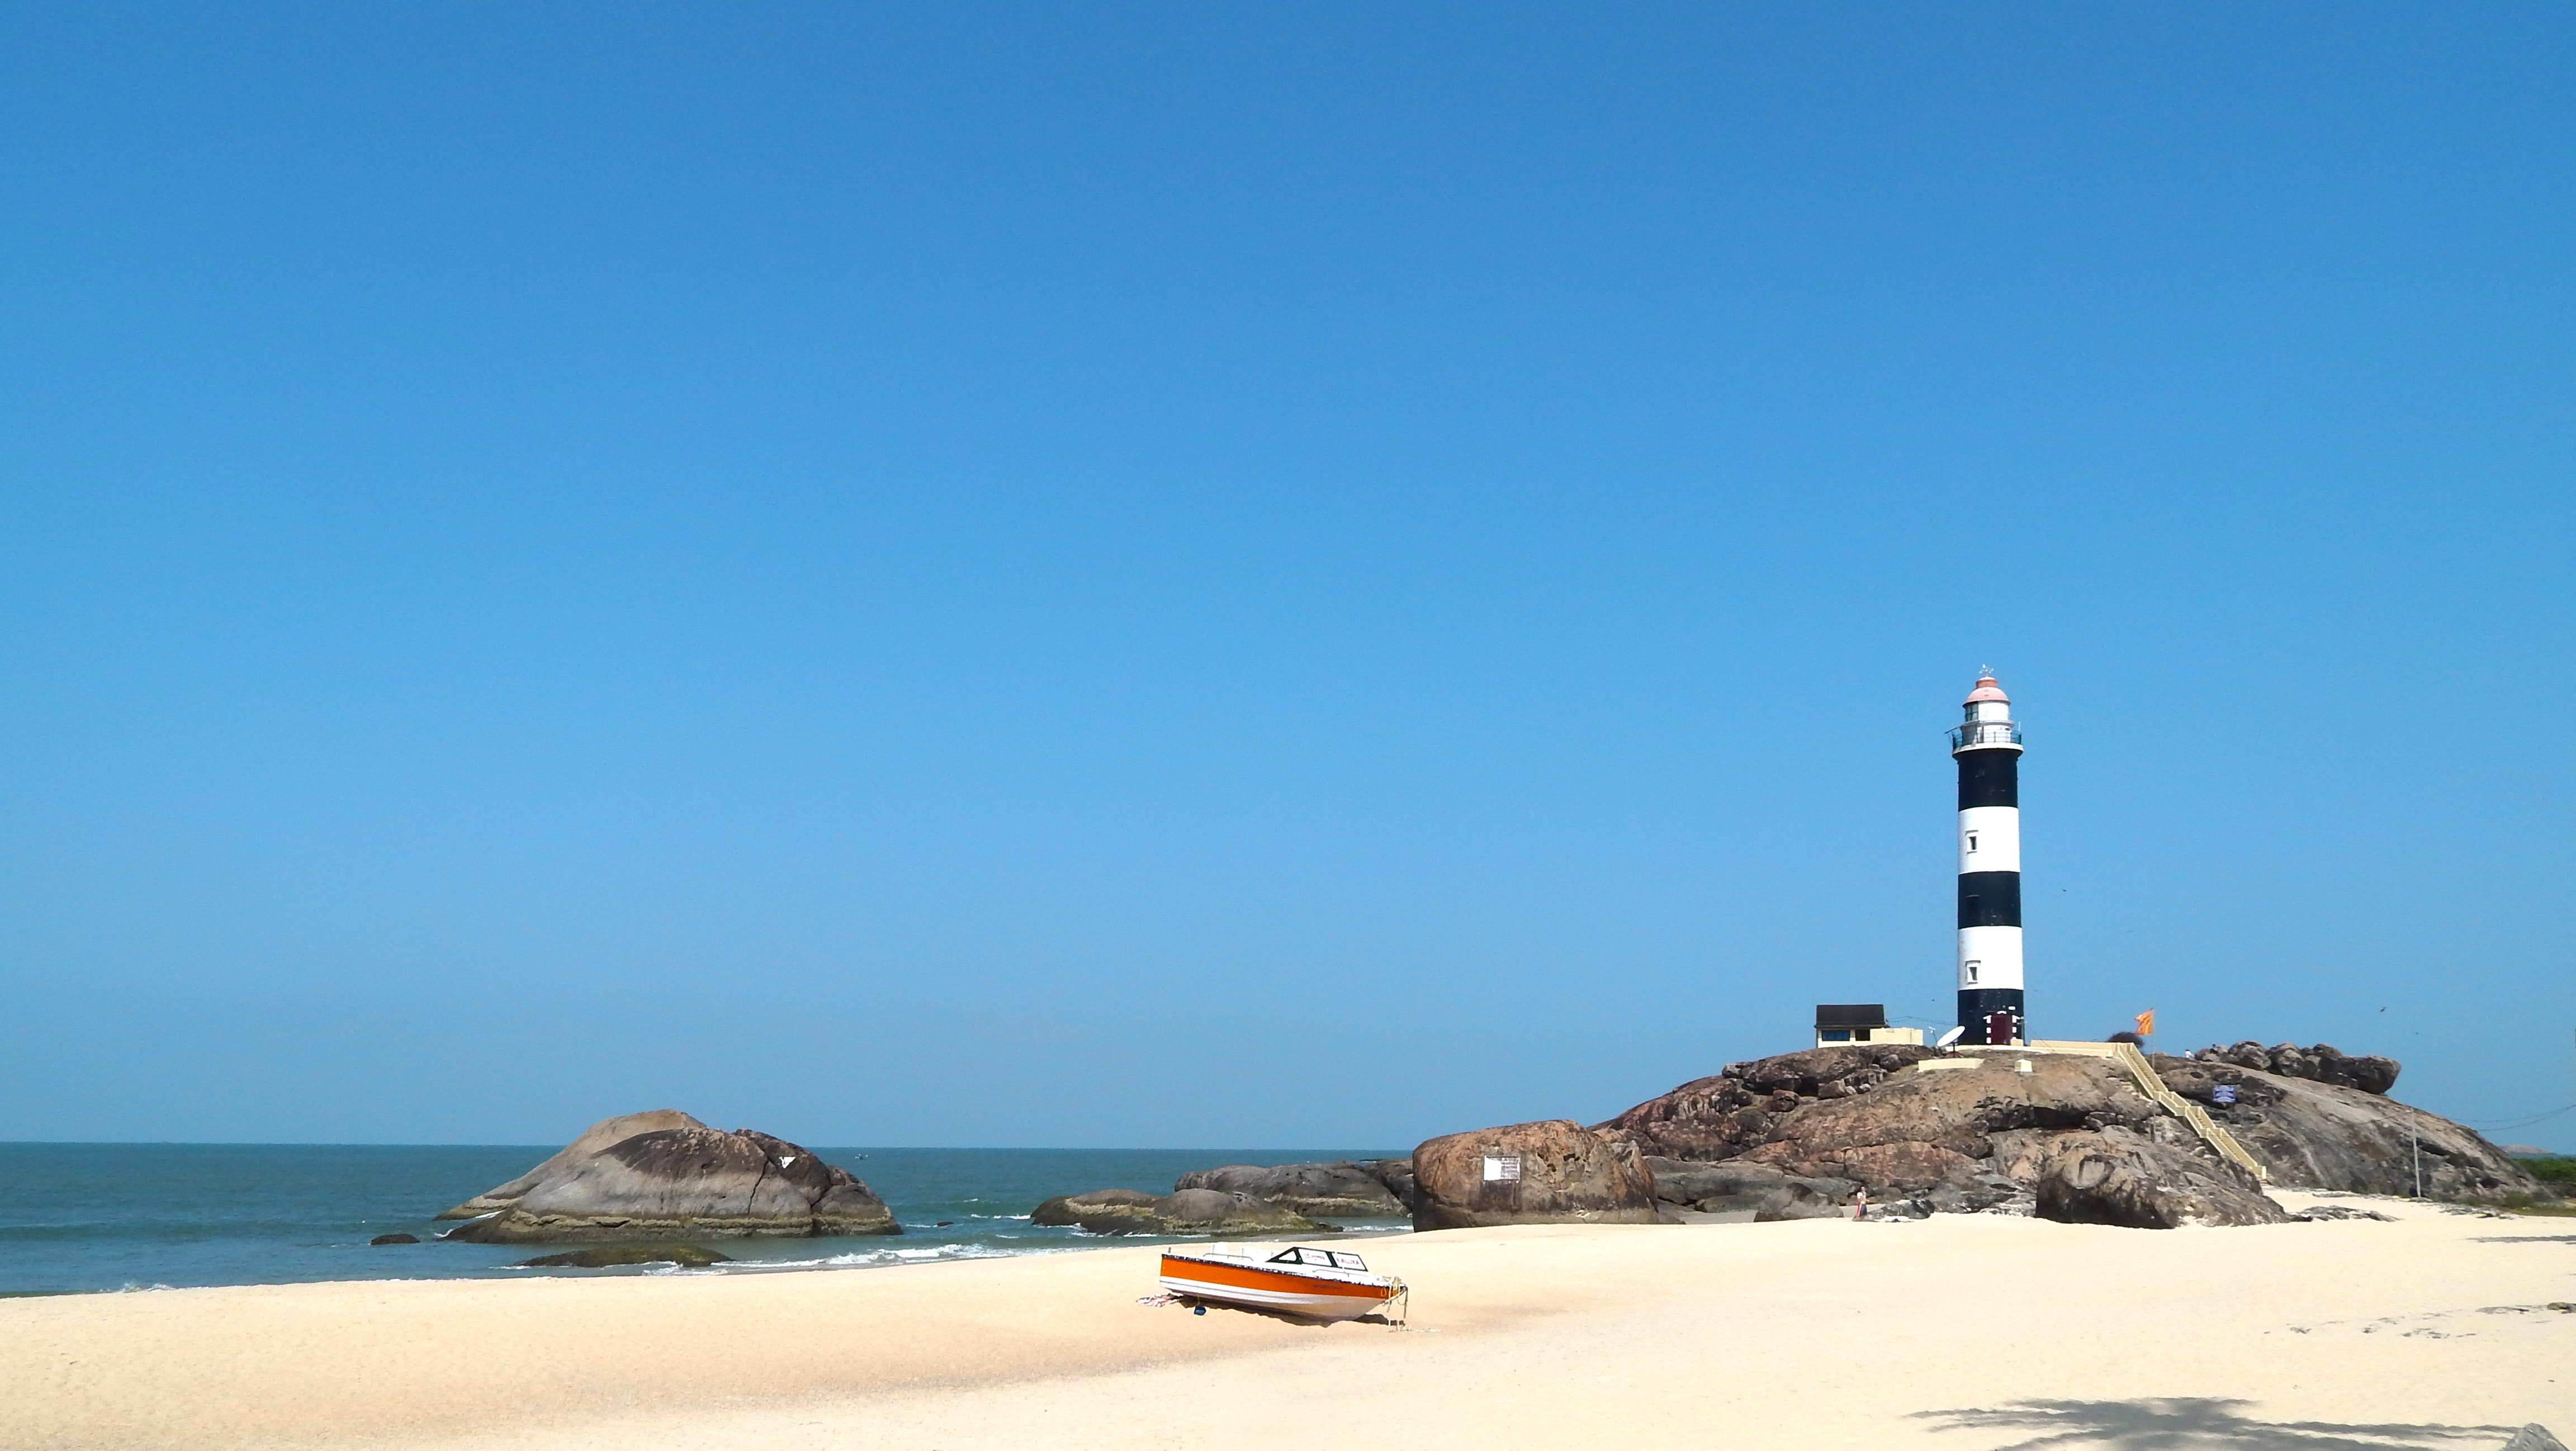
lighthouse, sea rock, Kapu Beach, sea, sky, promontory, shore, coast, coastal and oceanic landforms, tower, beach, ocean, beacon, sand, horizon, cape